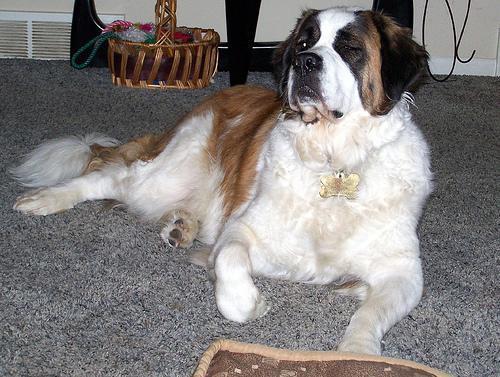
Saint_Bernard